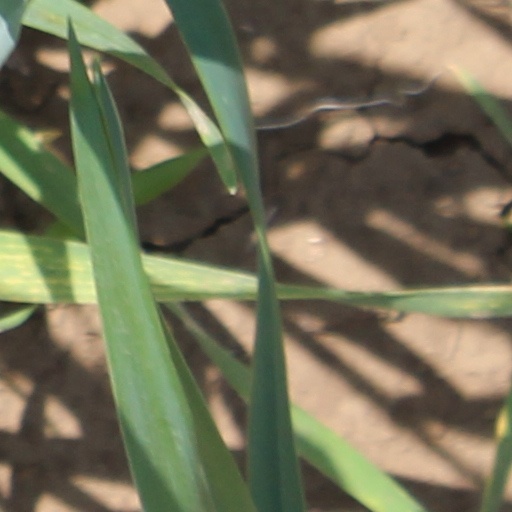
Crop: wheat